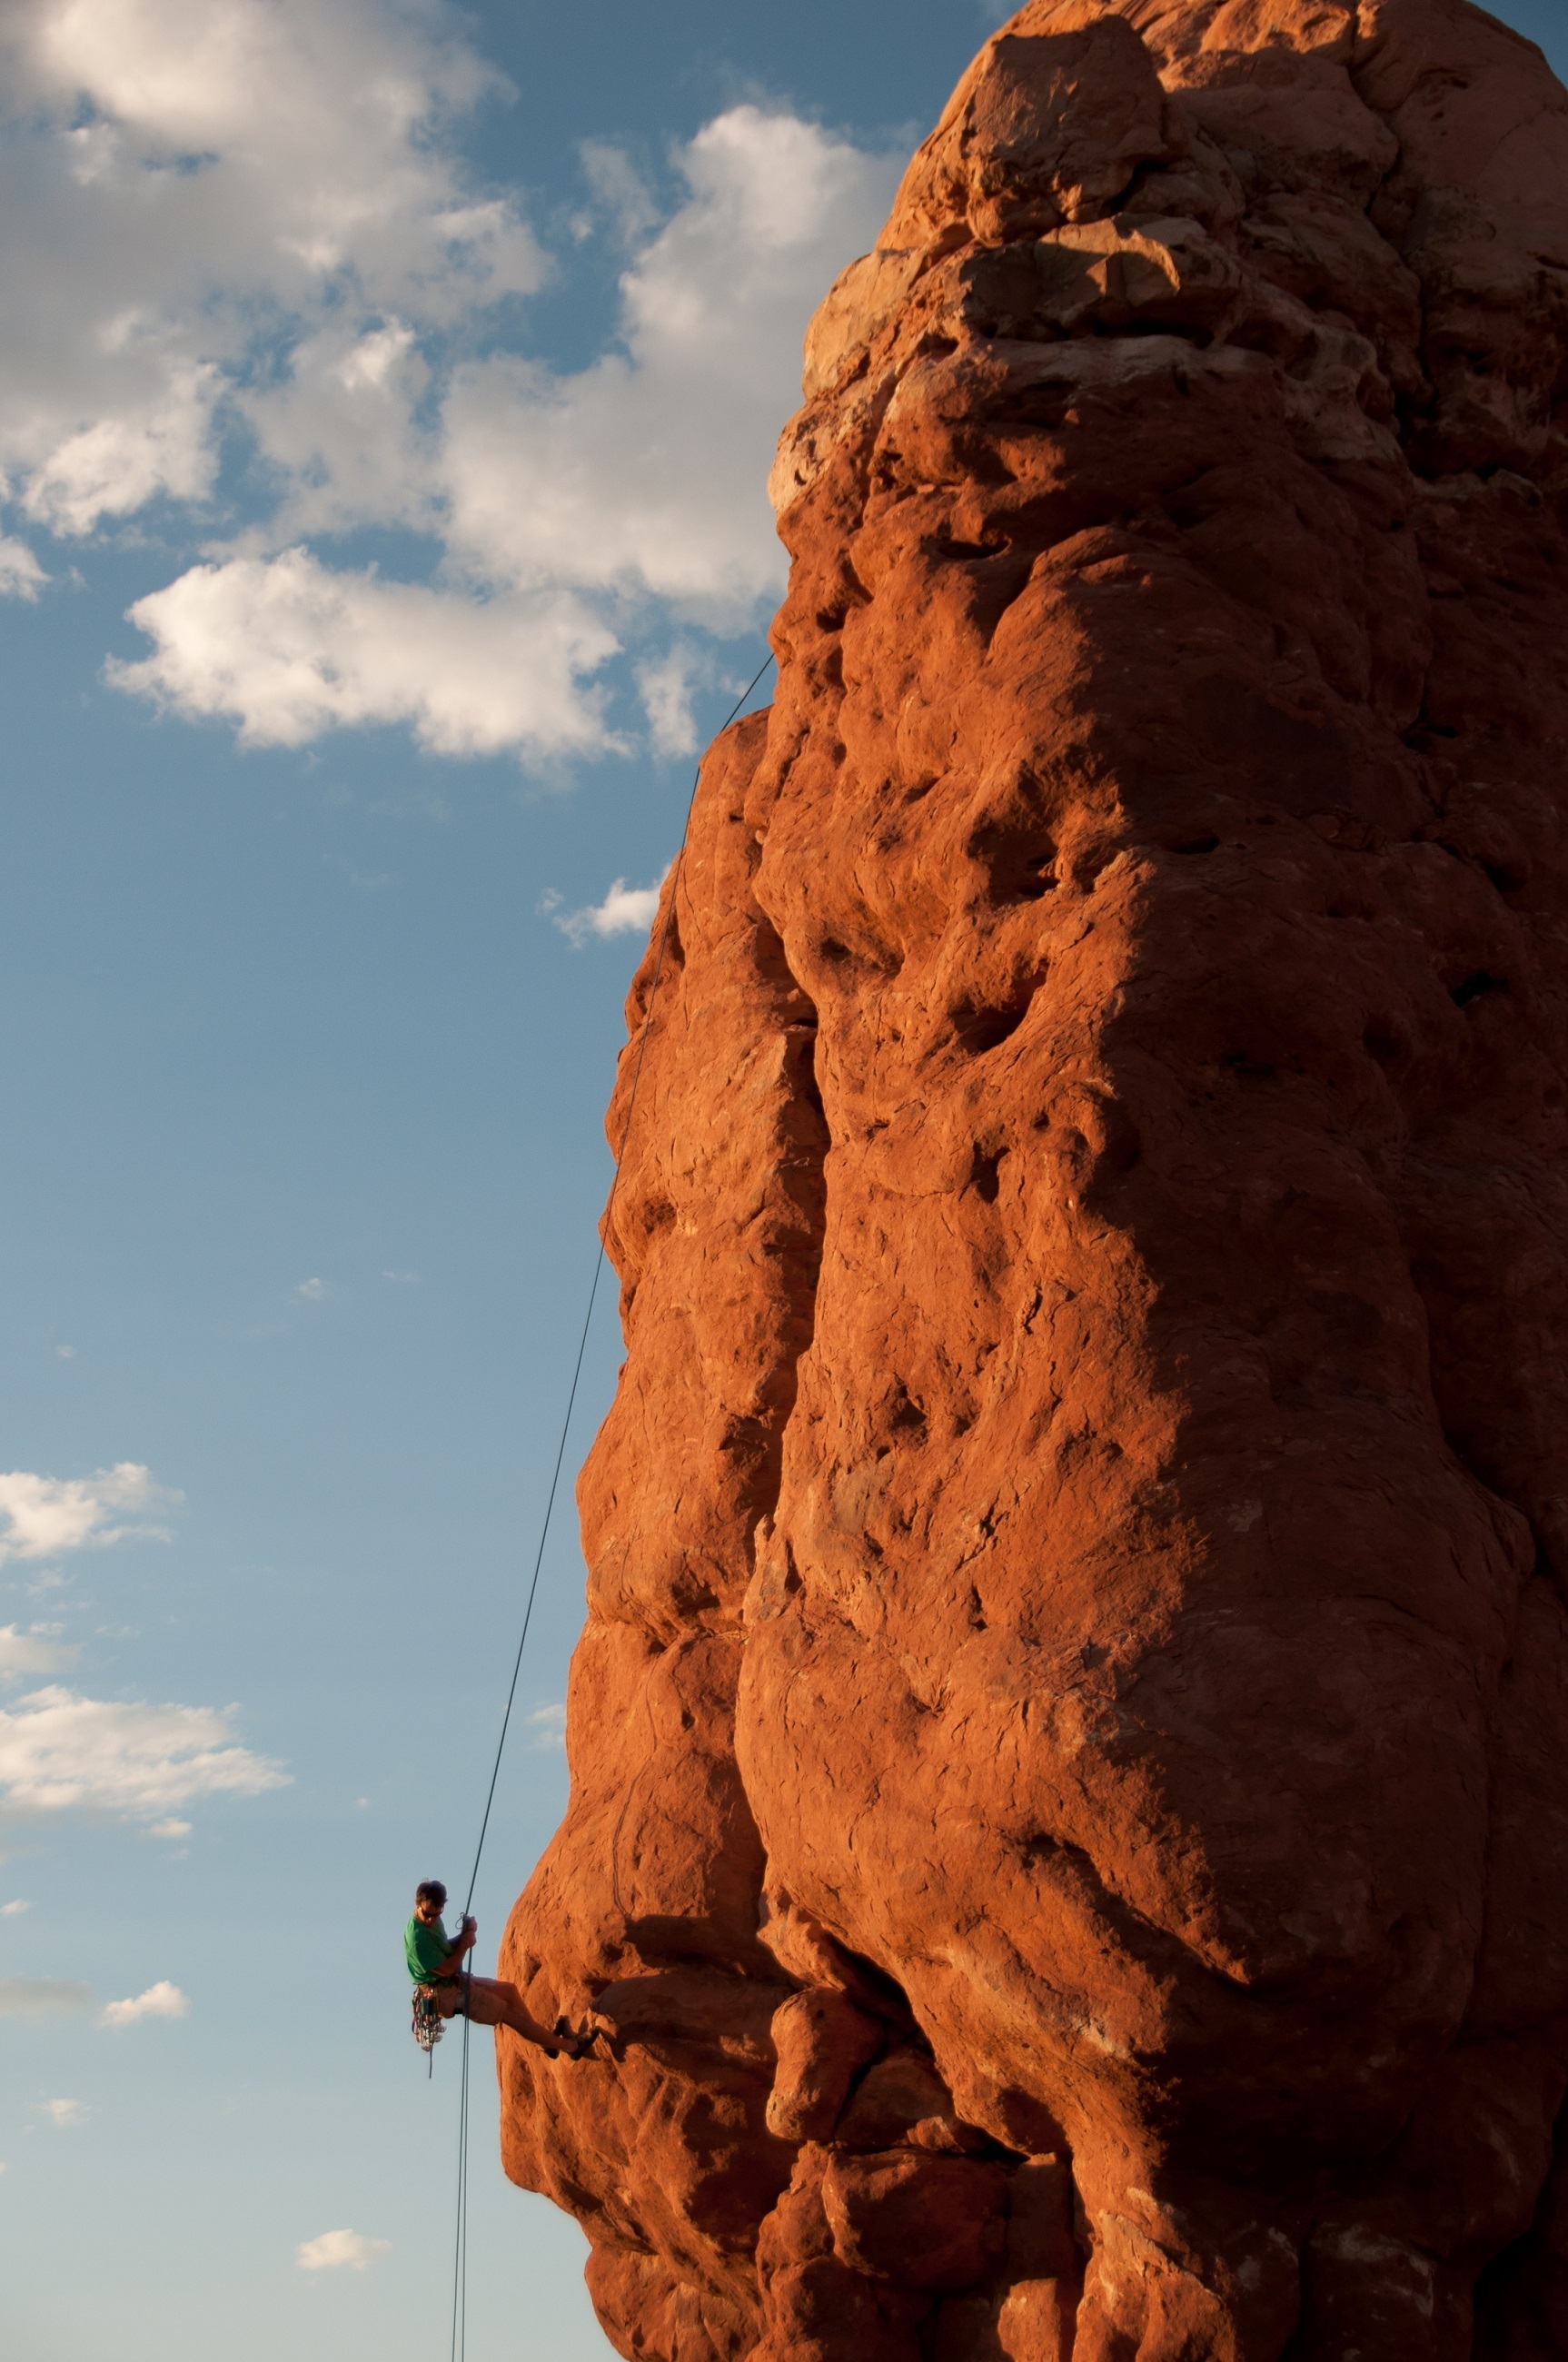
landscape, rock, rope, sport, adventure, wall, recreation, formation, cliff, arch, line, high, soil, climbing, rock climbing, extreme, lifestyle, material, activity, mountaineering, rocks, outdoors, fun, geology, sports, harness, danger, safety, tether, abseiling, rappelling, outdoor recreation